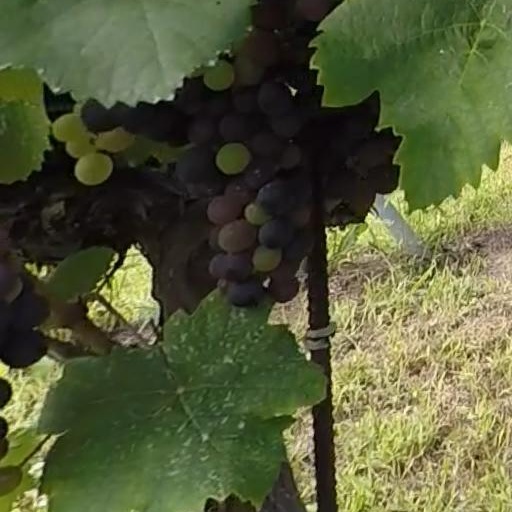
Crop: grape